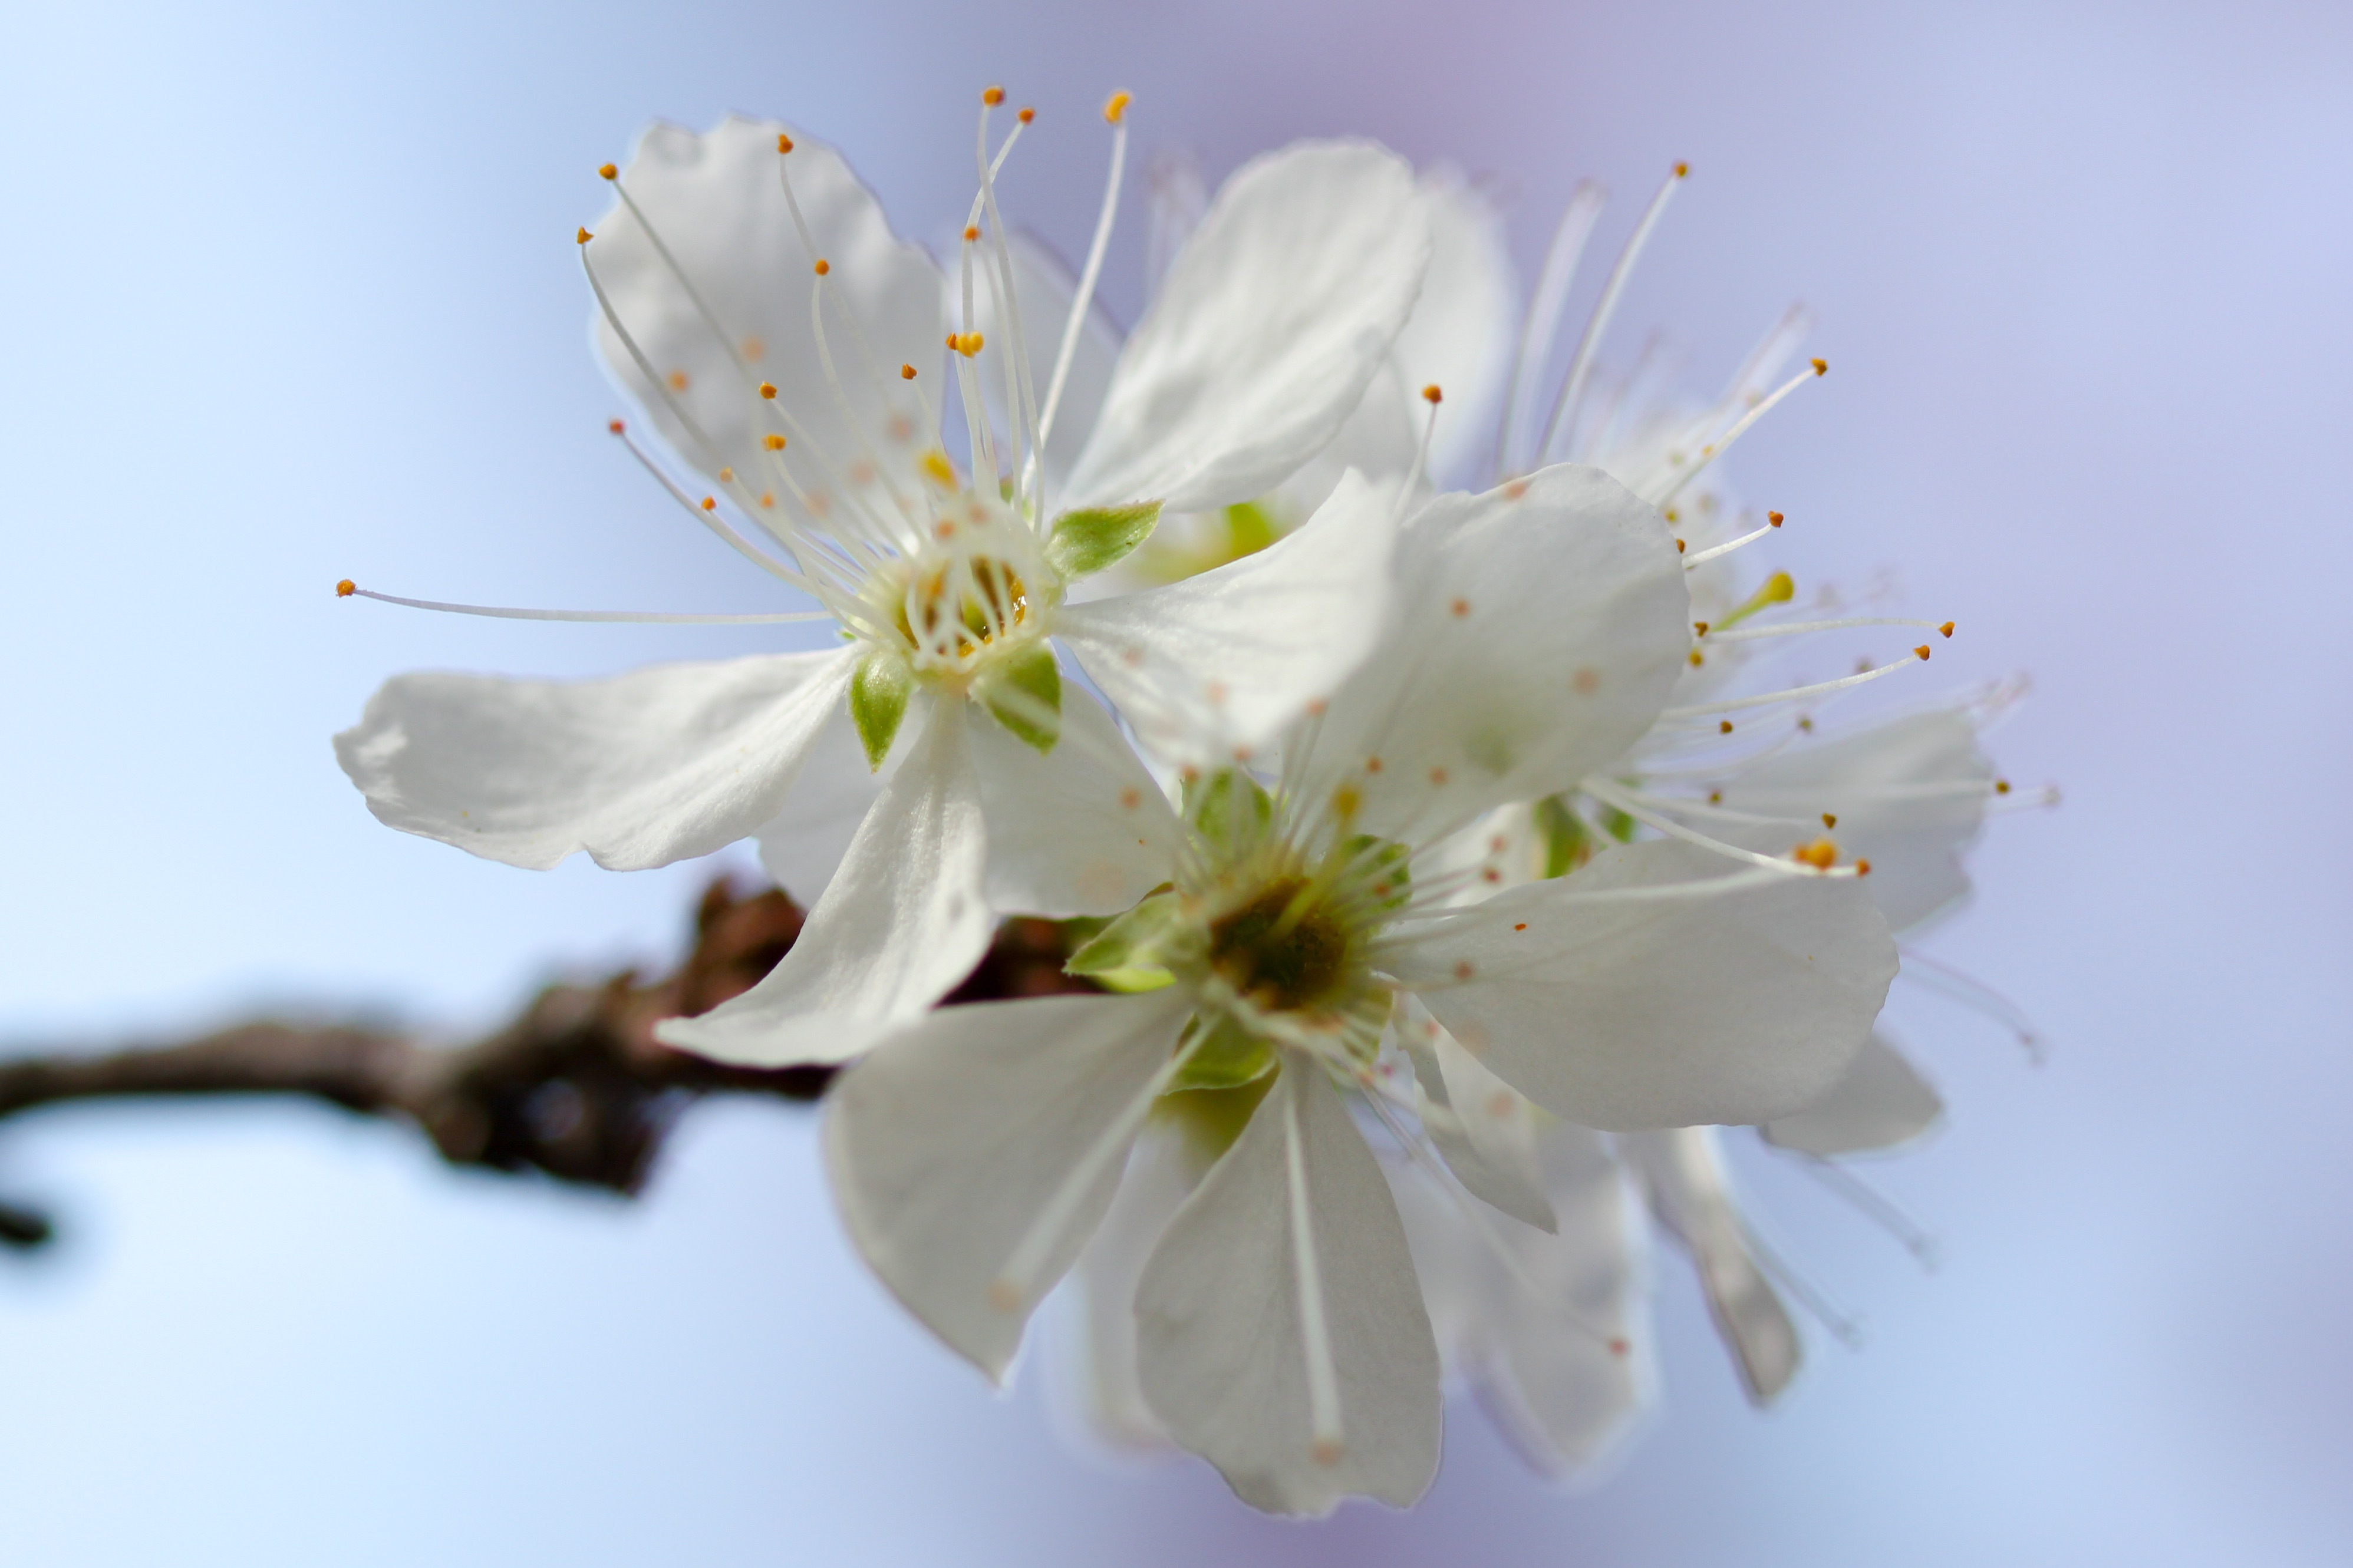
branch, blossom, plant, white, fruit, flower, petal, food, spring, produce, flora, cherry blossom, close up, macro photography, flowering plant, land plant